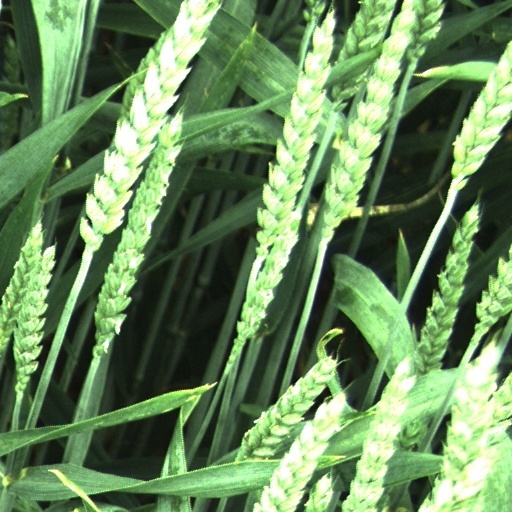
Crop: wheat